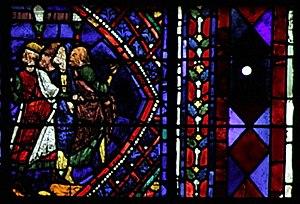
Le vitrail de saint Apollinaire à Chartres est le premier vitrail à droite du transept sud de la cathédrale Notre-Dame de Chartres, numéroté 036 dans le Corpus vitrearum.